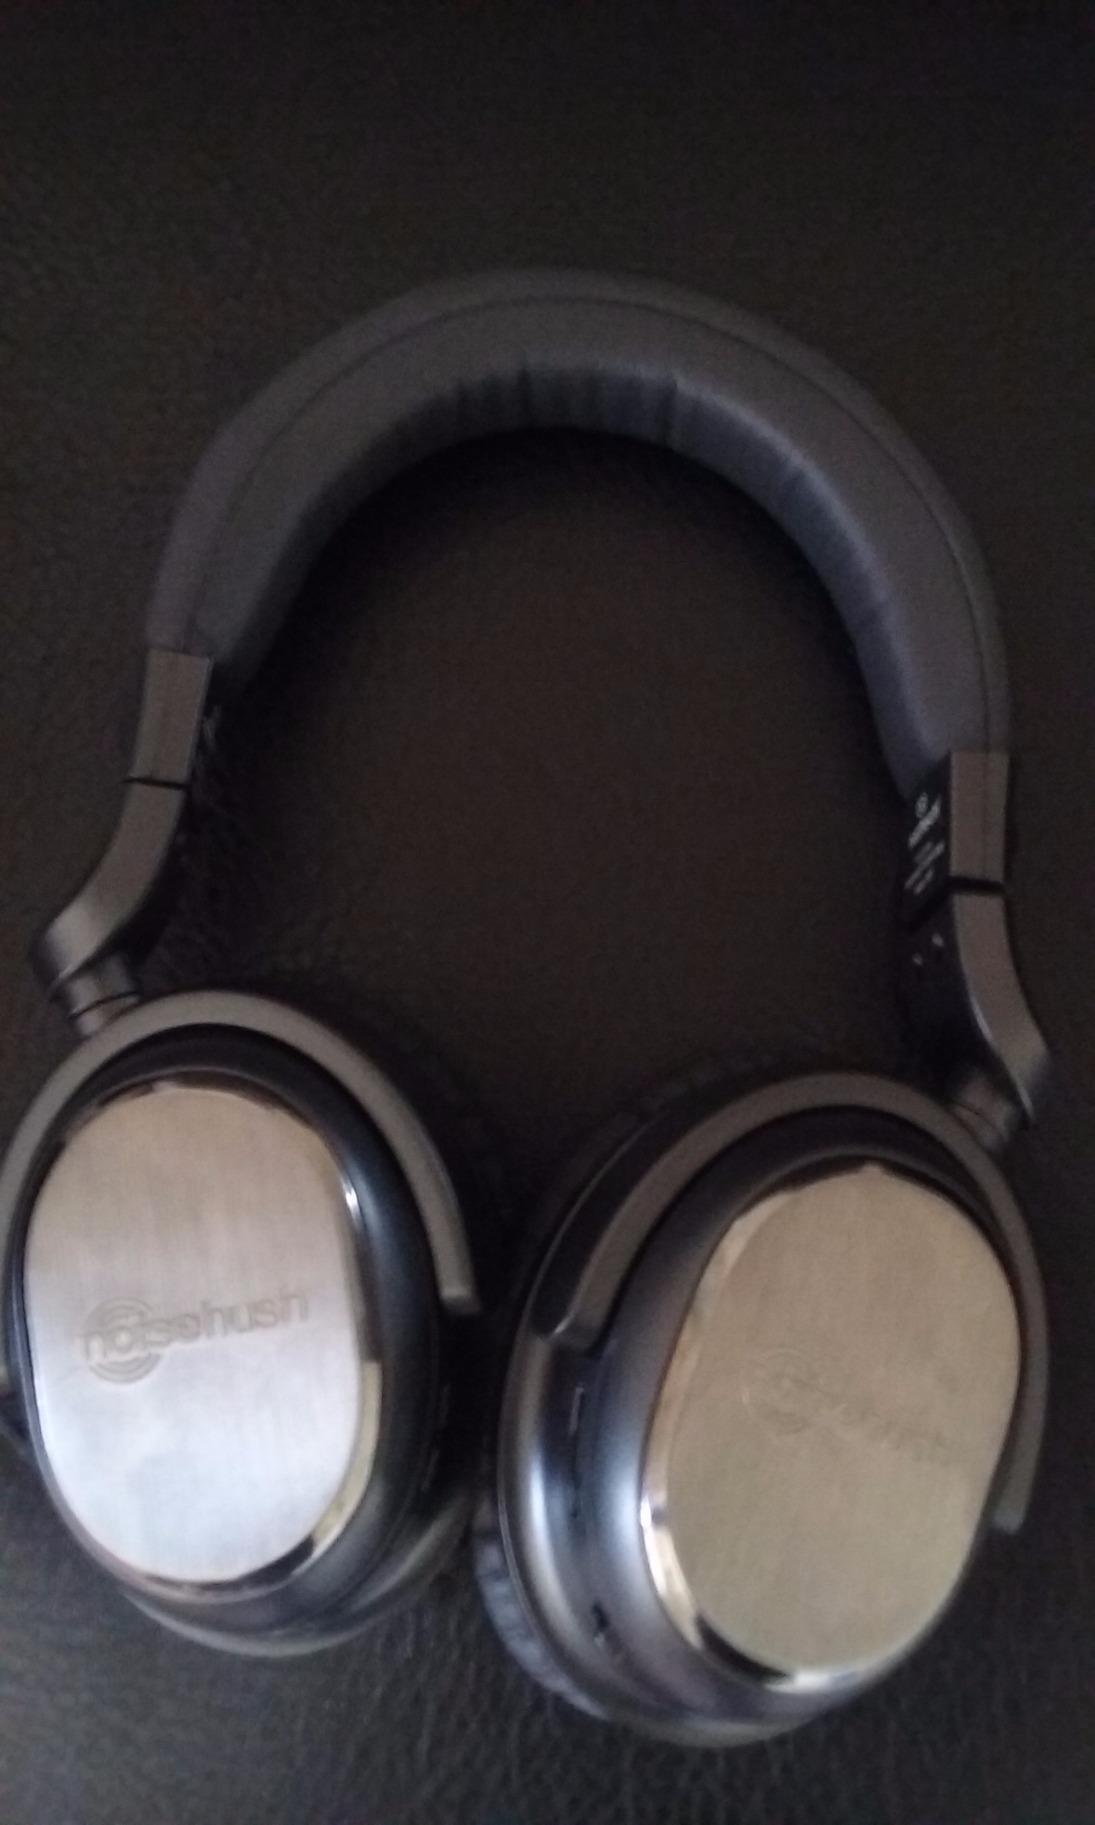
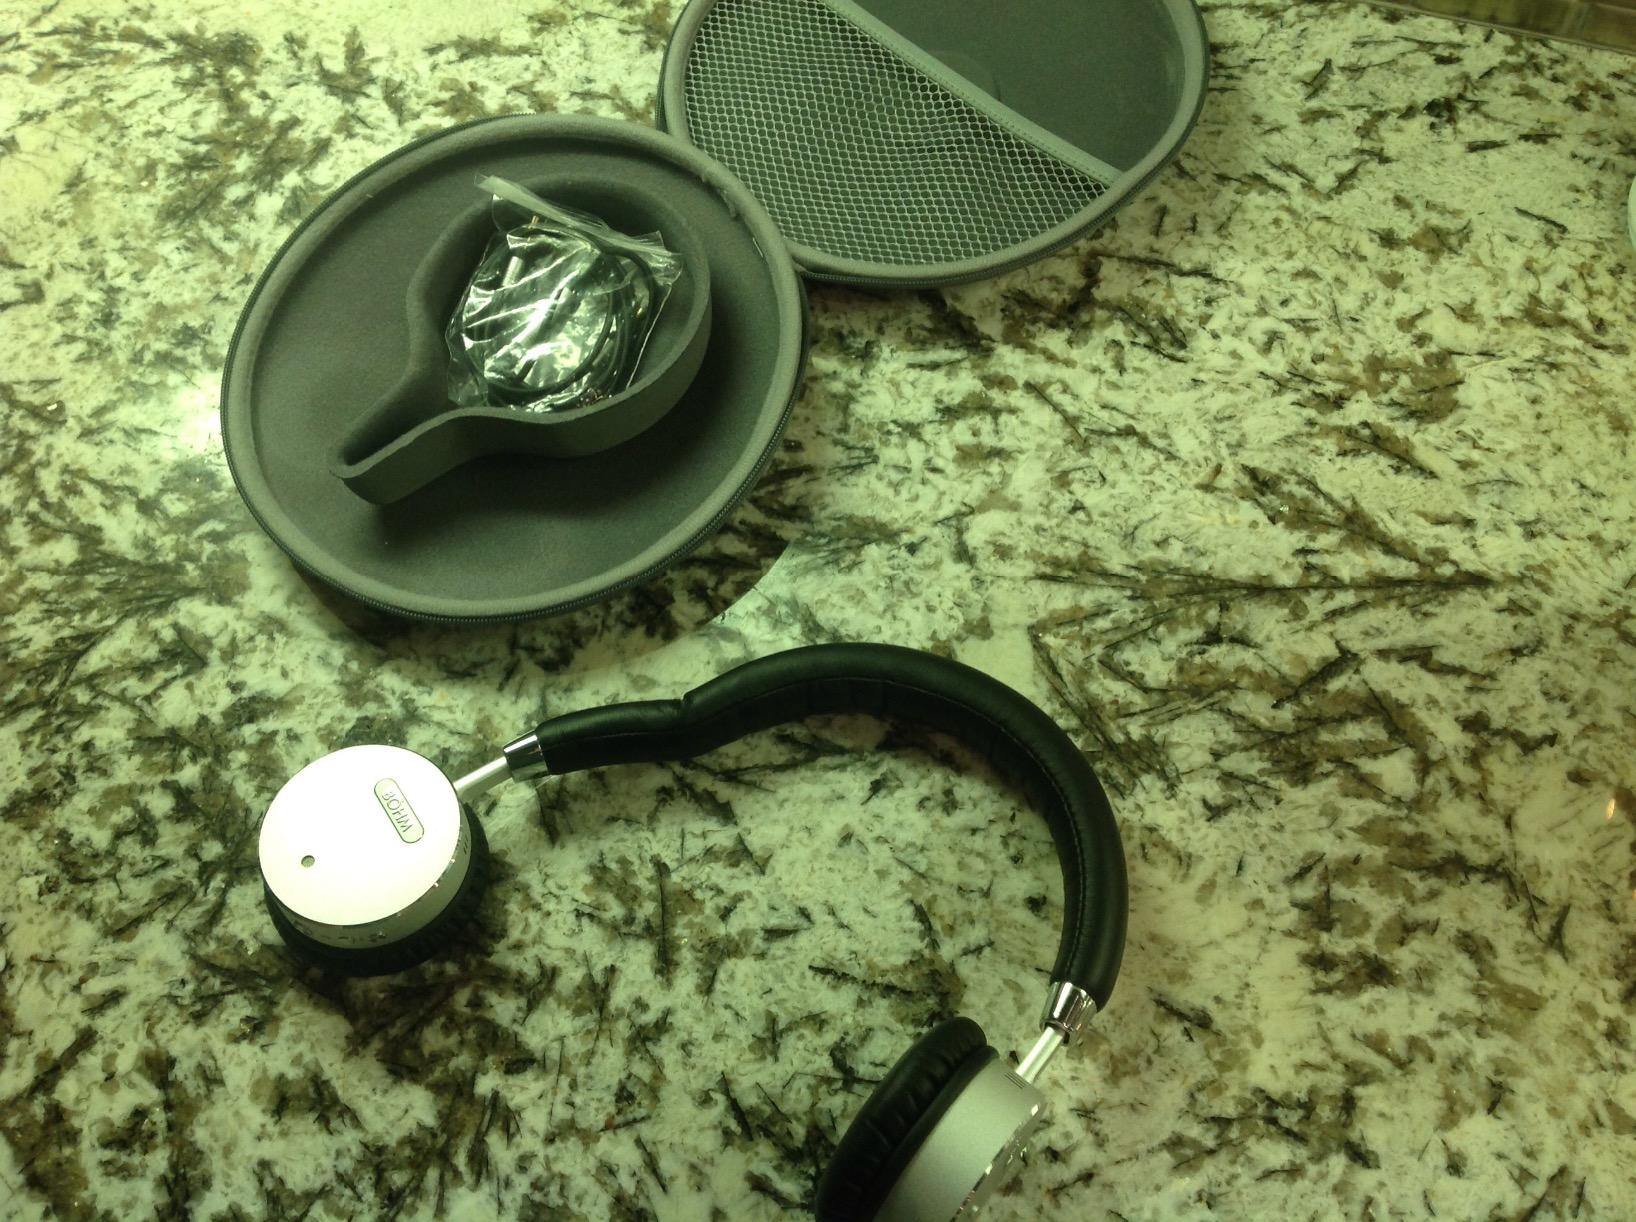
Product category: headphones
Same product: no